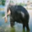
Label: elephant